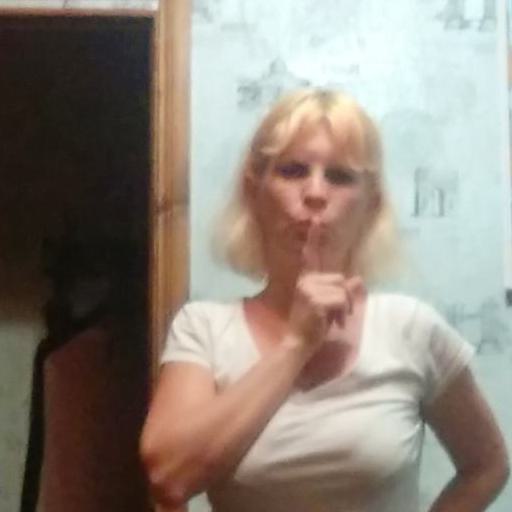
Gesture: mute